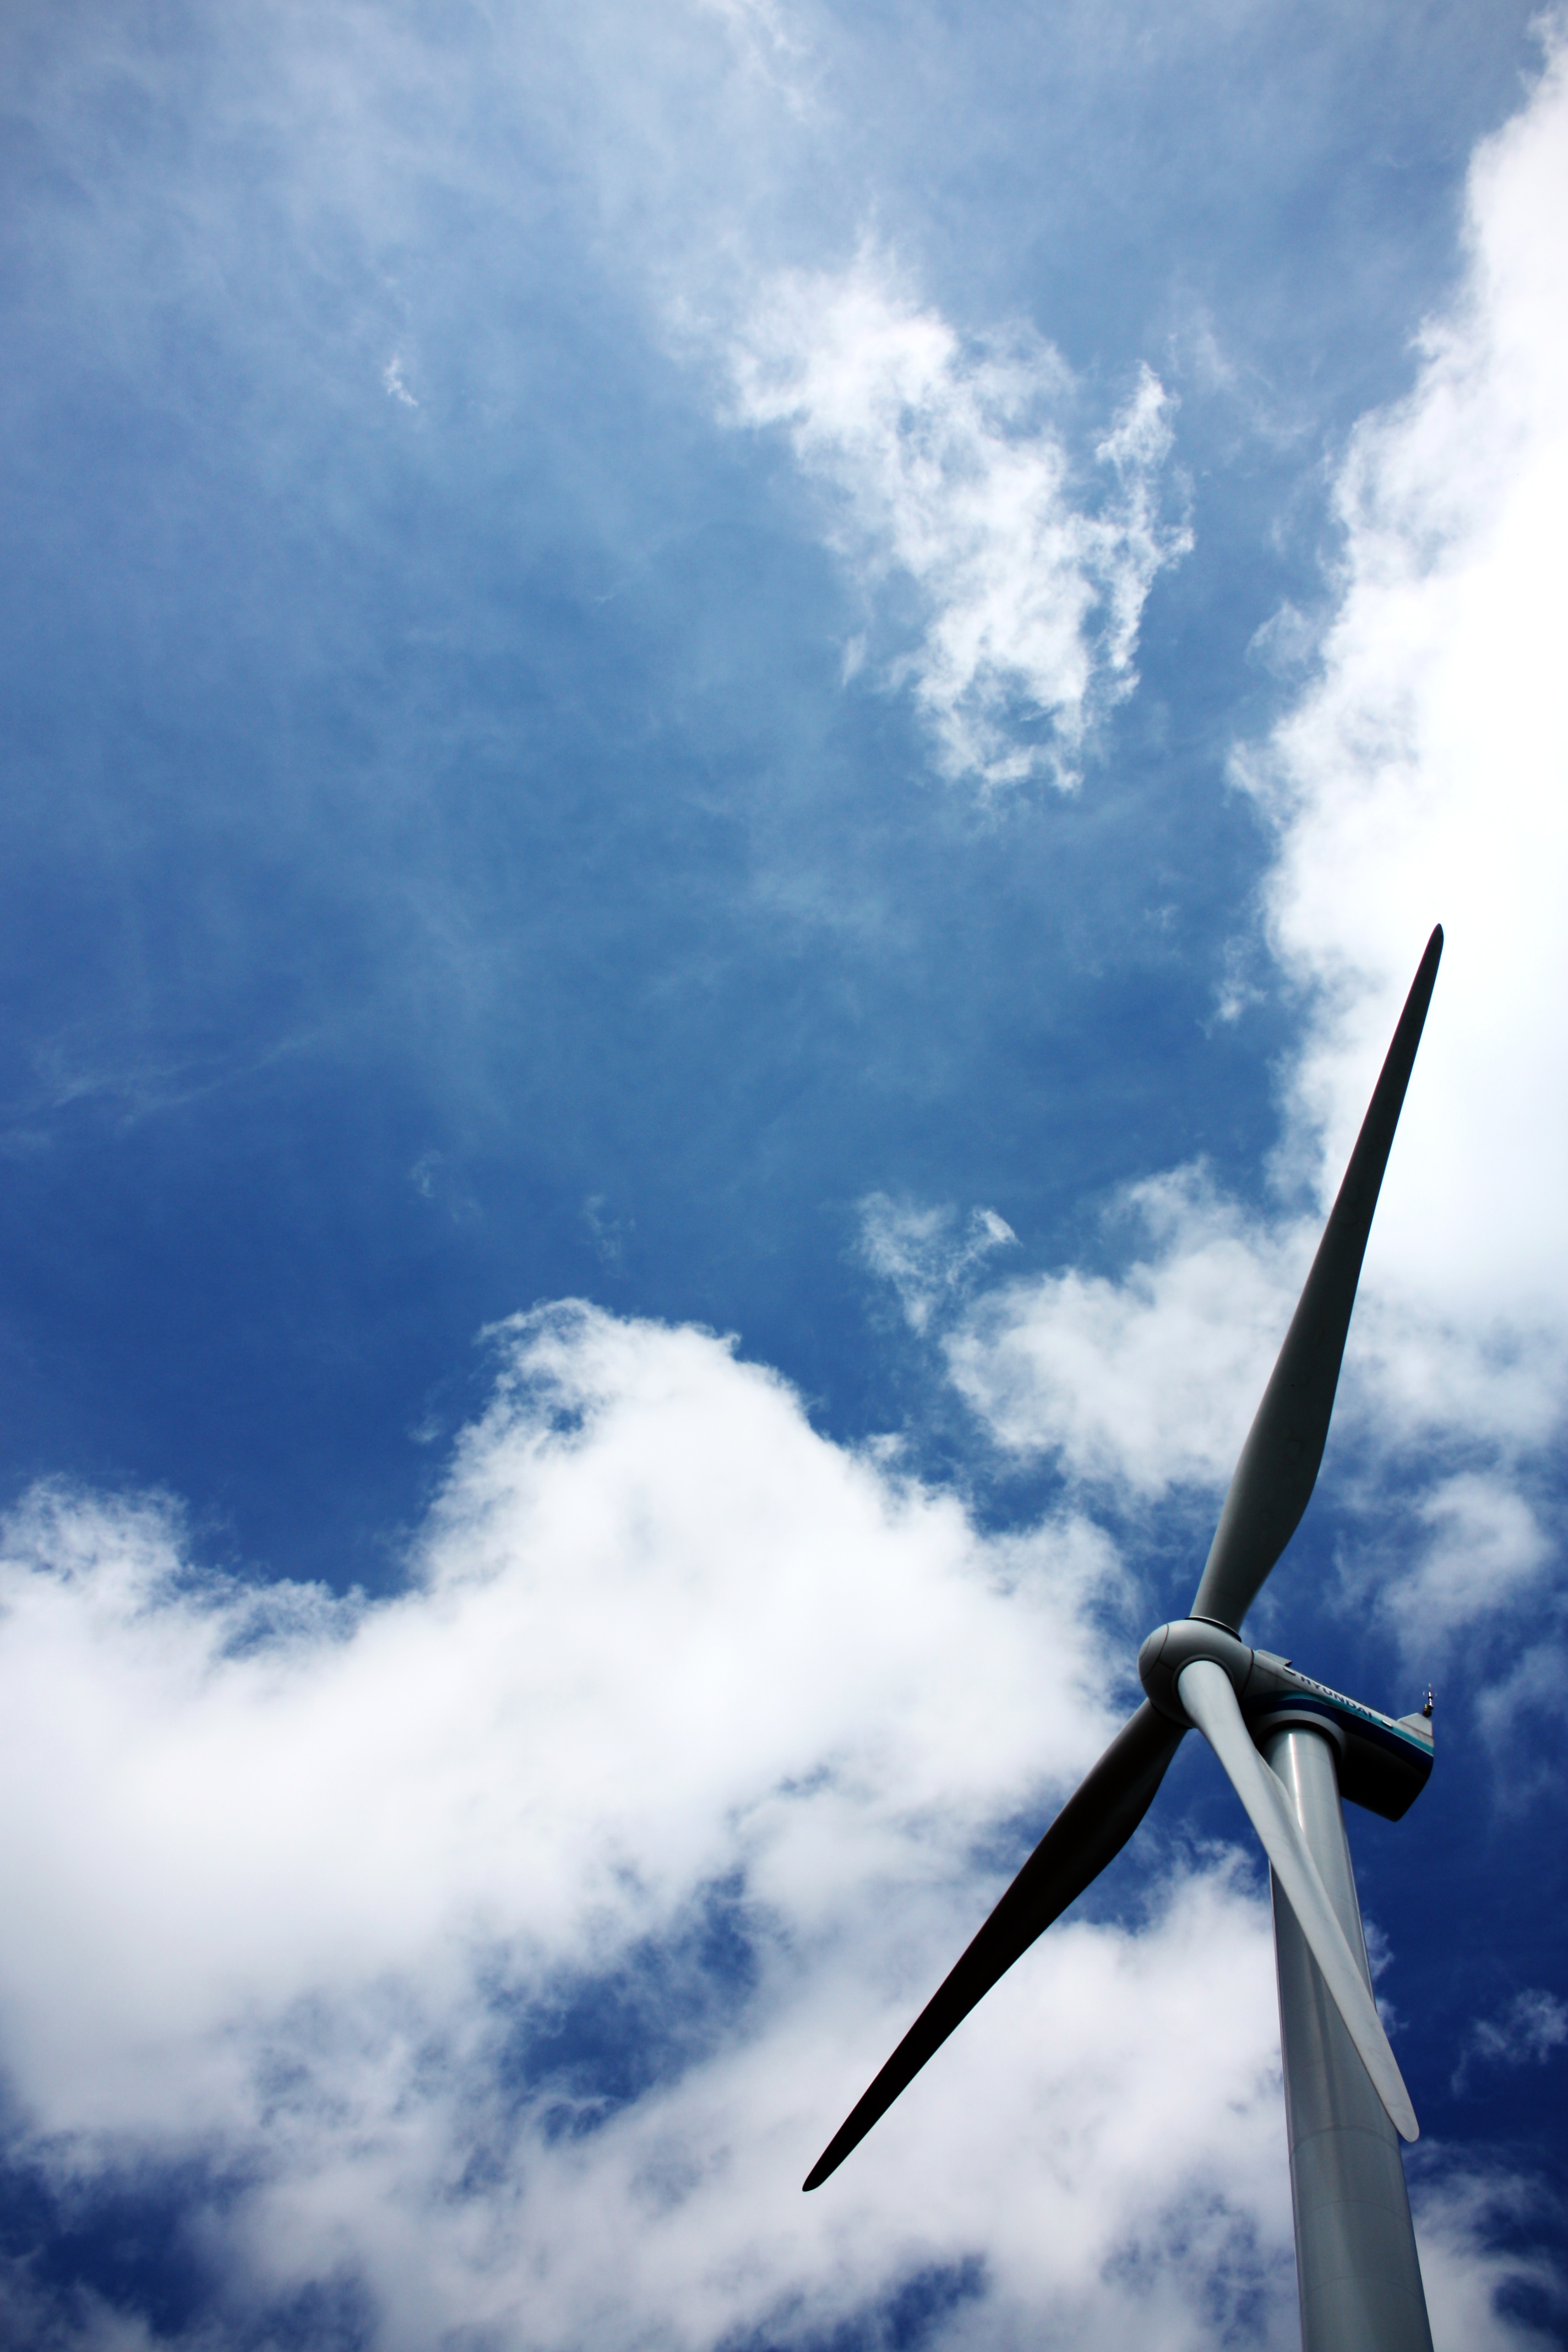
sea, wing, cloud, sky, sunlight, wind, reflection, vehicle, mast, flight, machine, blue, wind turbine, meteorological phenomenon, atmosphere of earth